MS Estonia

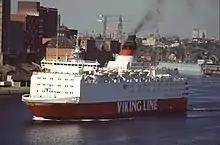
As "Viking Sally" at Stockholm

On 29 June 1980, "Viking Sally" was delivered to Rederi Ab Sally, Finland and was put into service on the route between Turku, Mariehamn and Stockholm (during summer 1982 on the Naantali–Mariehamn–Kapellskär route). She was the largest ship to serve on that route at the time. As with many ships, "Viking Sally" suffered some mishaps during her Viking Line service, being grounded in the Åland Archipelago in May 1984 and suffering some propeller problems in April of the following year. In 1985 she was also rebuilt with a "duck tail". In 1986, a passenger was murdered on board. In 1987, another murder and attempted murder took place. The latter remains unsolved.